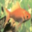
Label: aquarium_fish